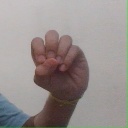
अक्षर: उ